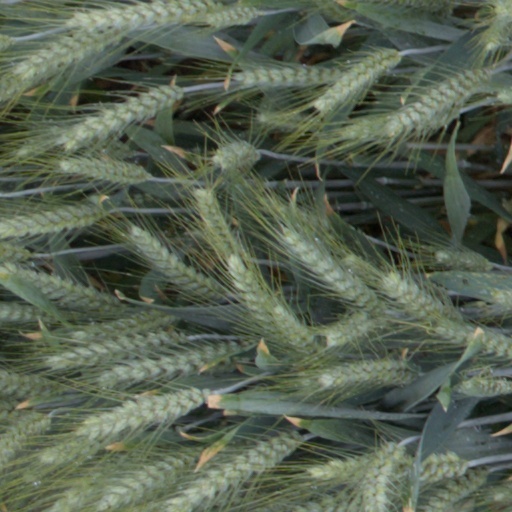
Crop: wheat